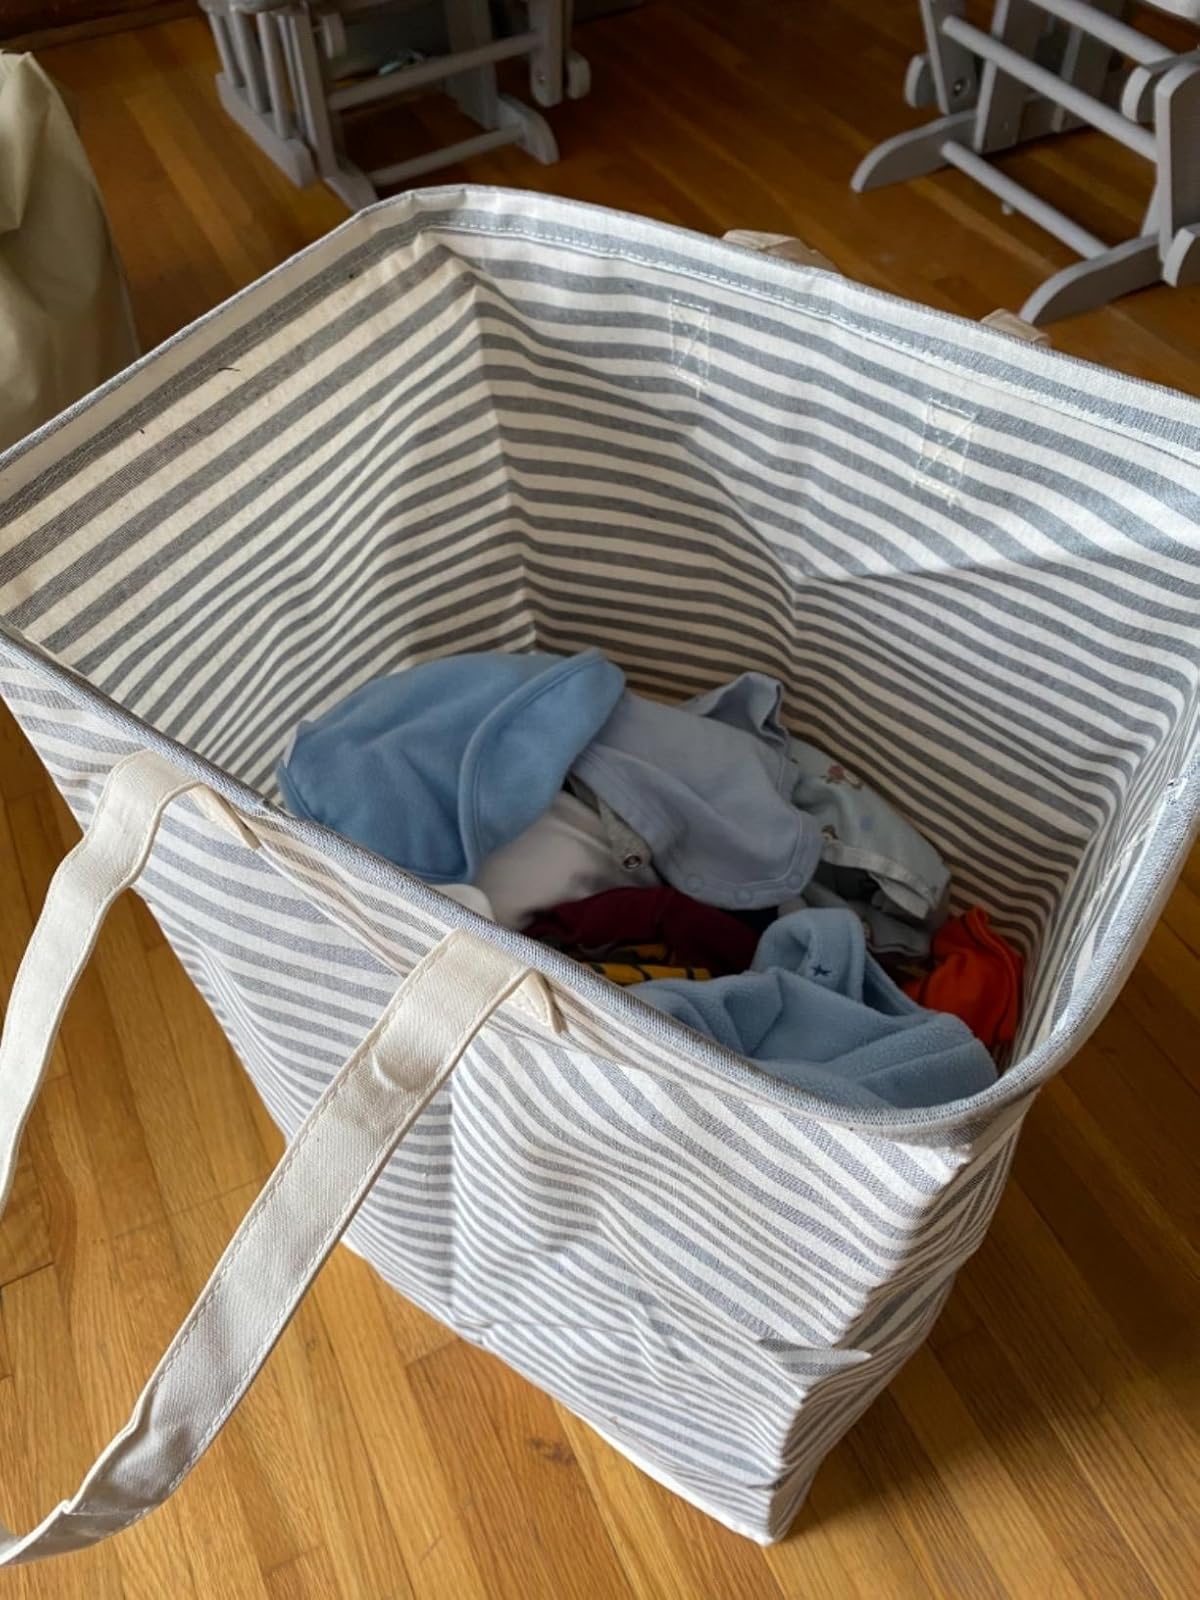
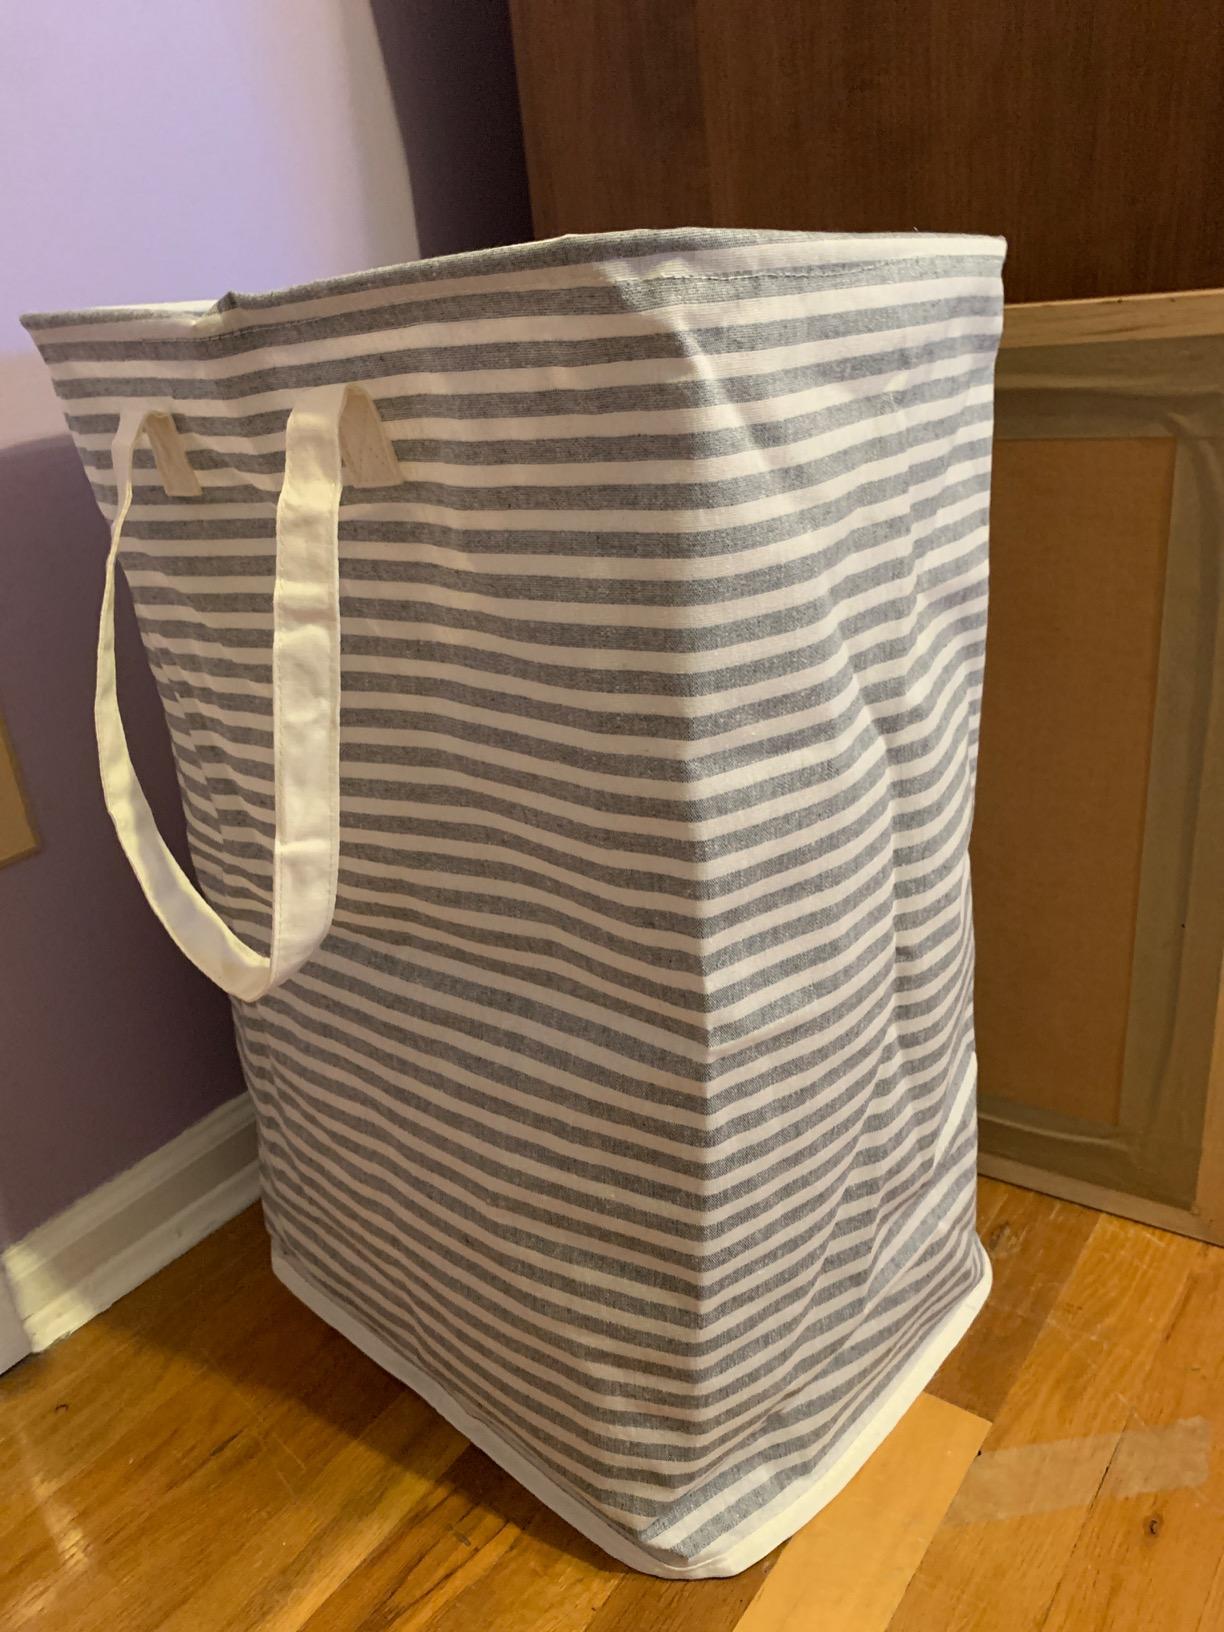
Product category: items_hamper
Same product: yes